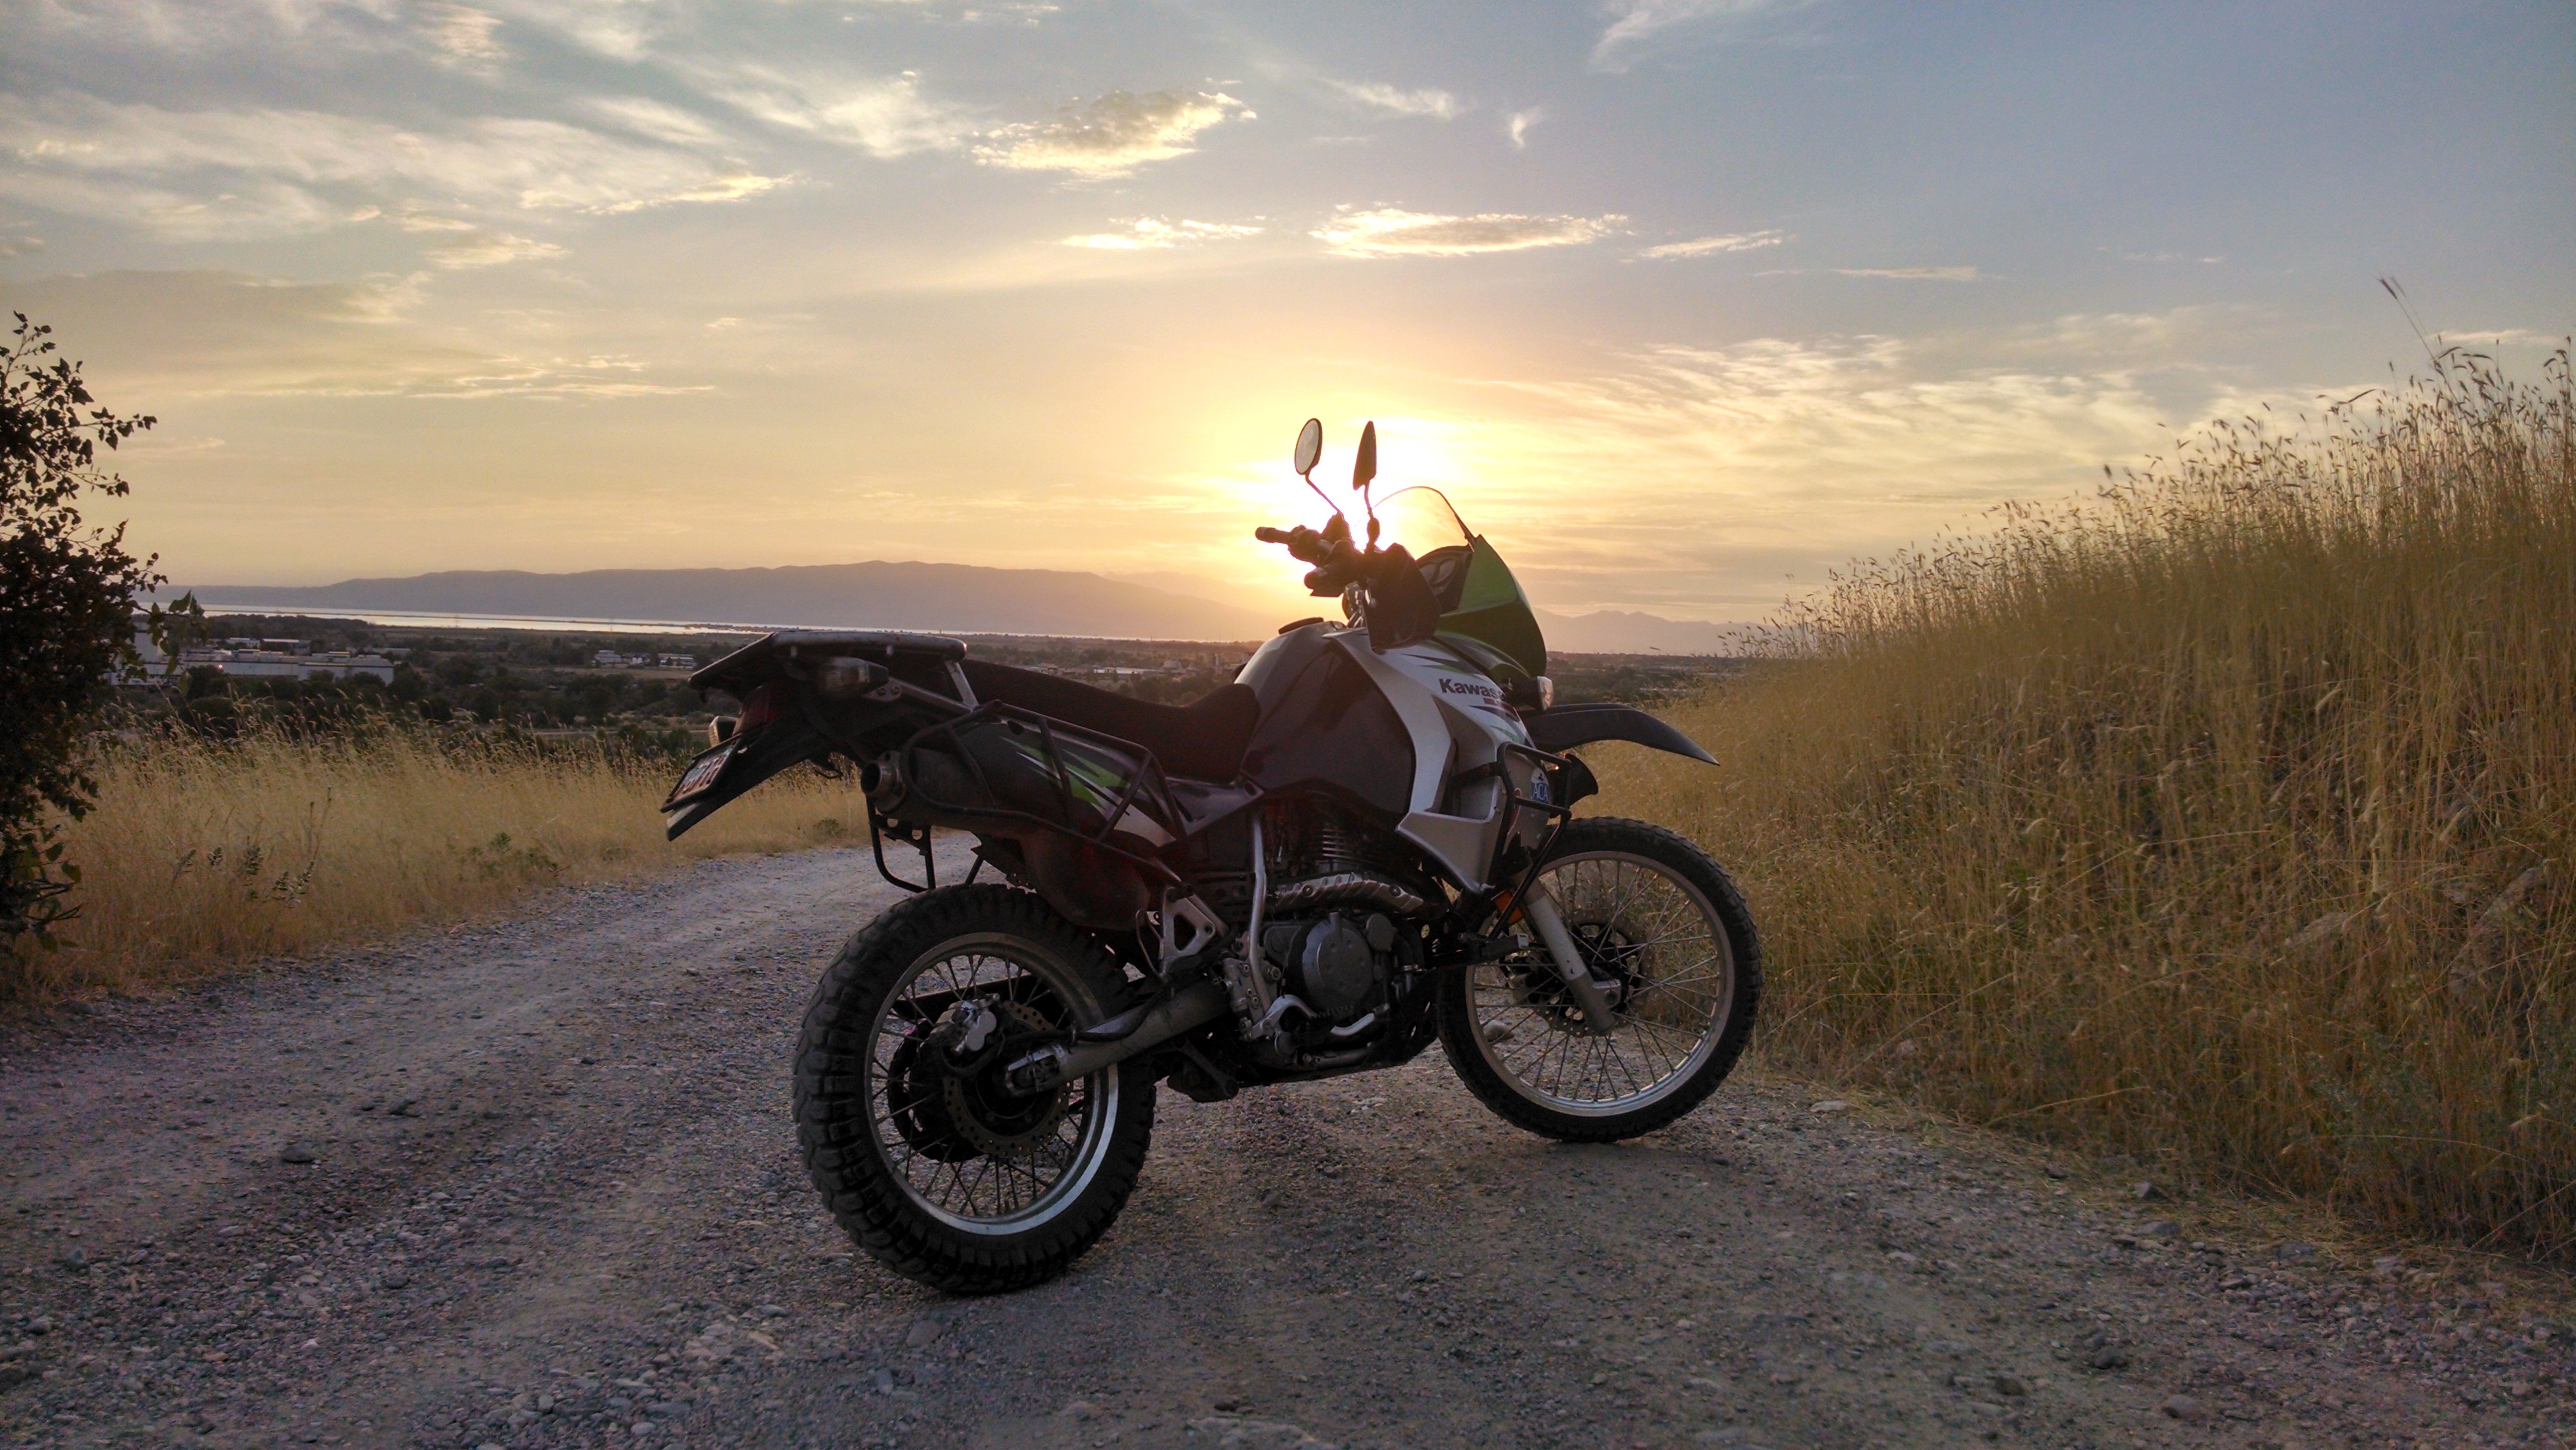
adventure, bicycle, vehicle, motorcycle, motocross, extreme sport, mountain bike, racing, kawasaki, motorsport, freeride, enduro, mountain biking, off roading, klr 650, dual sport